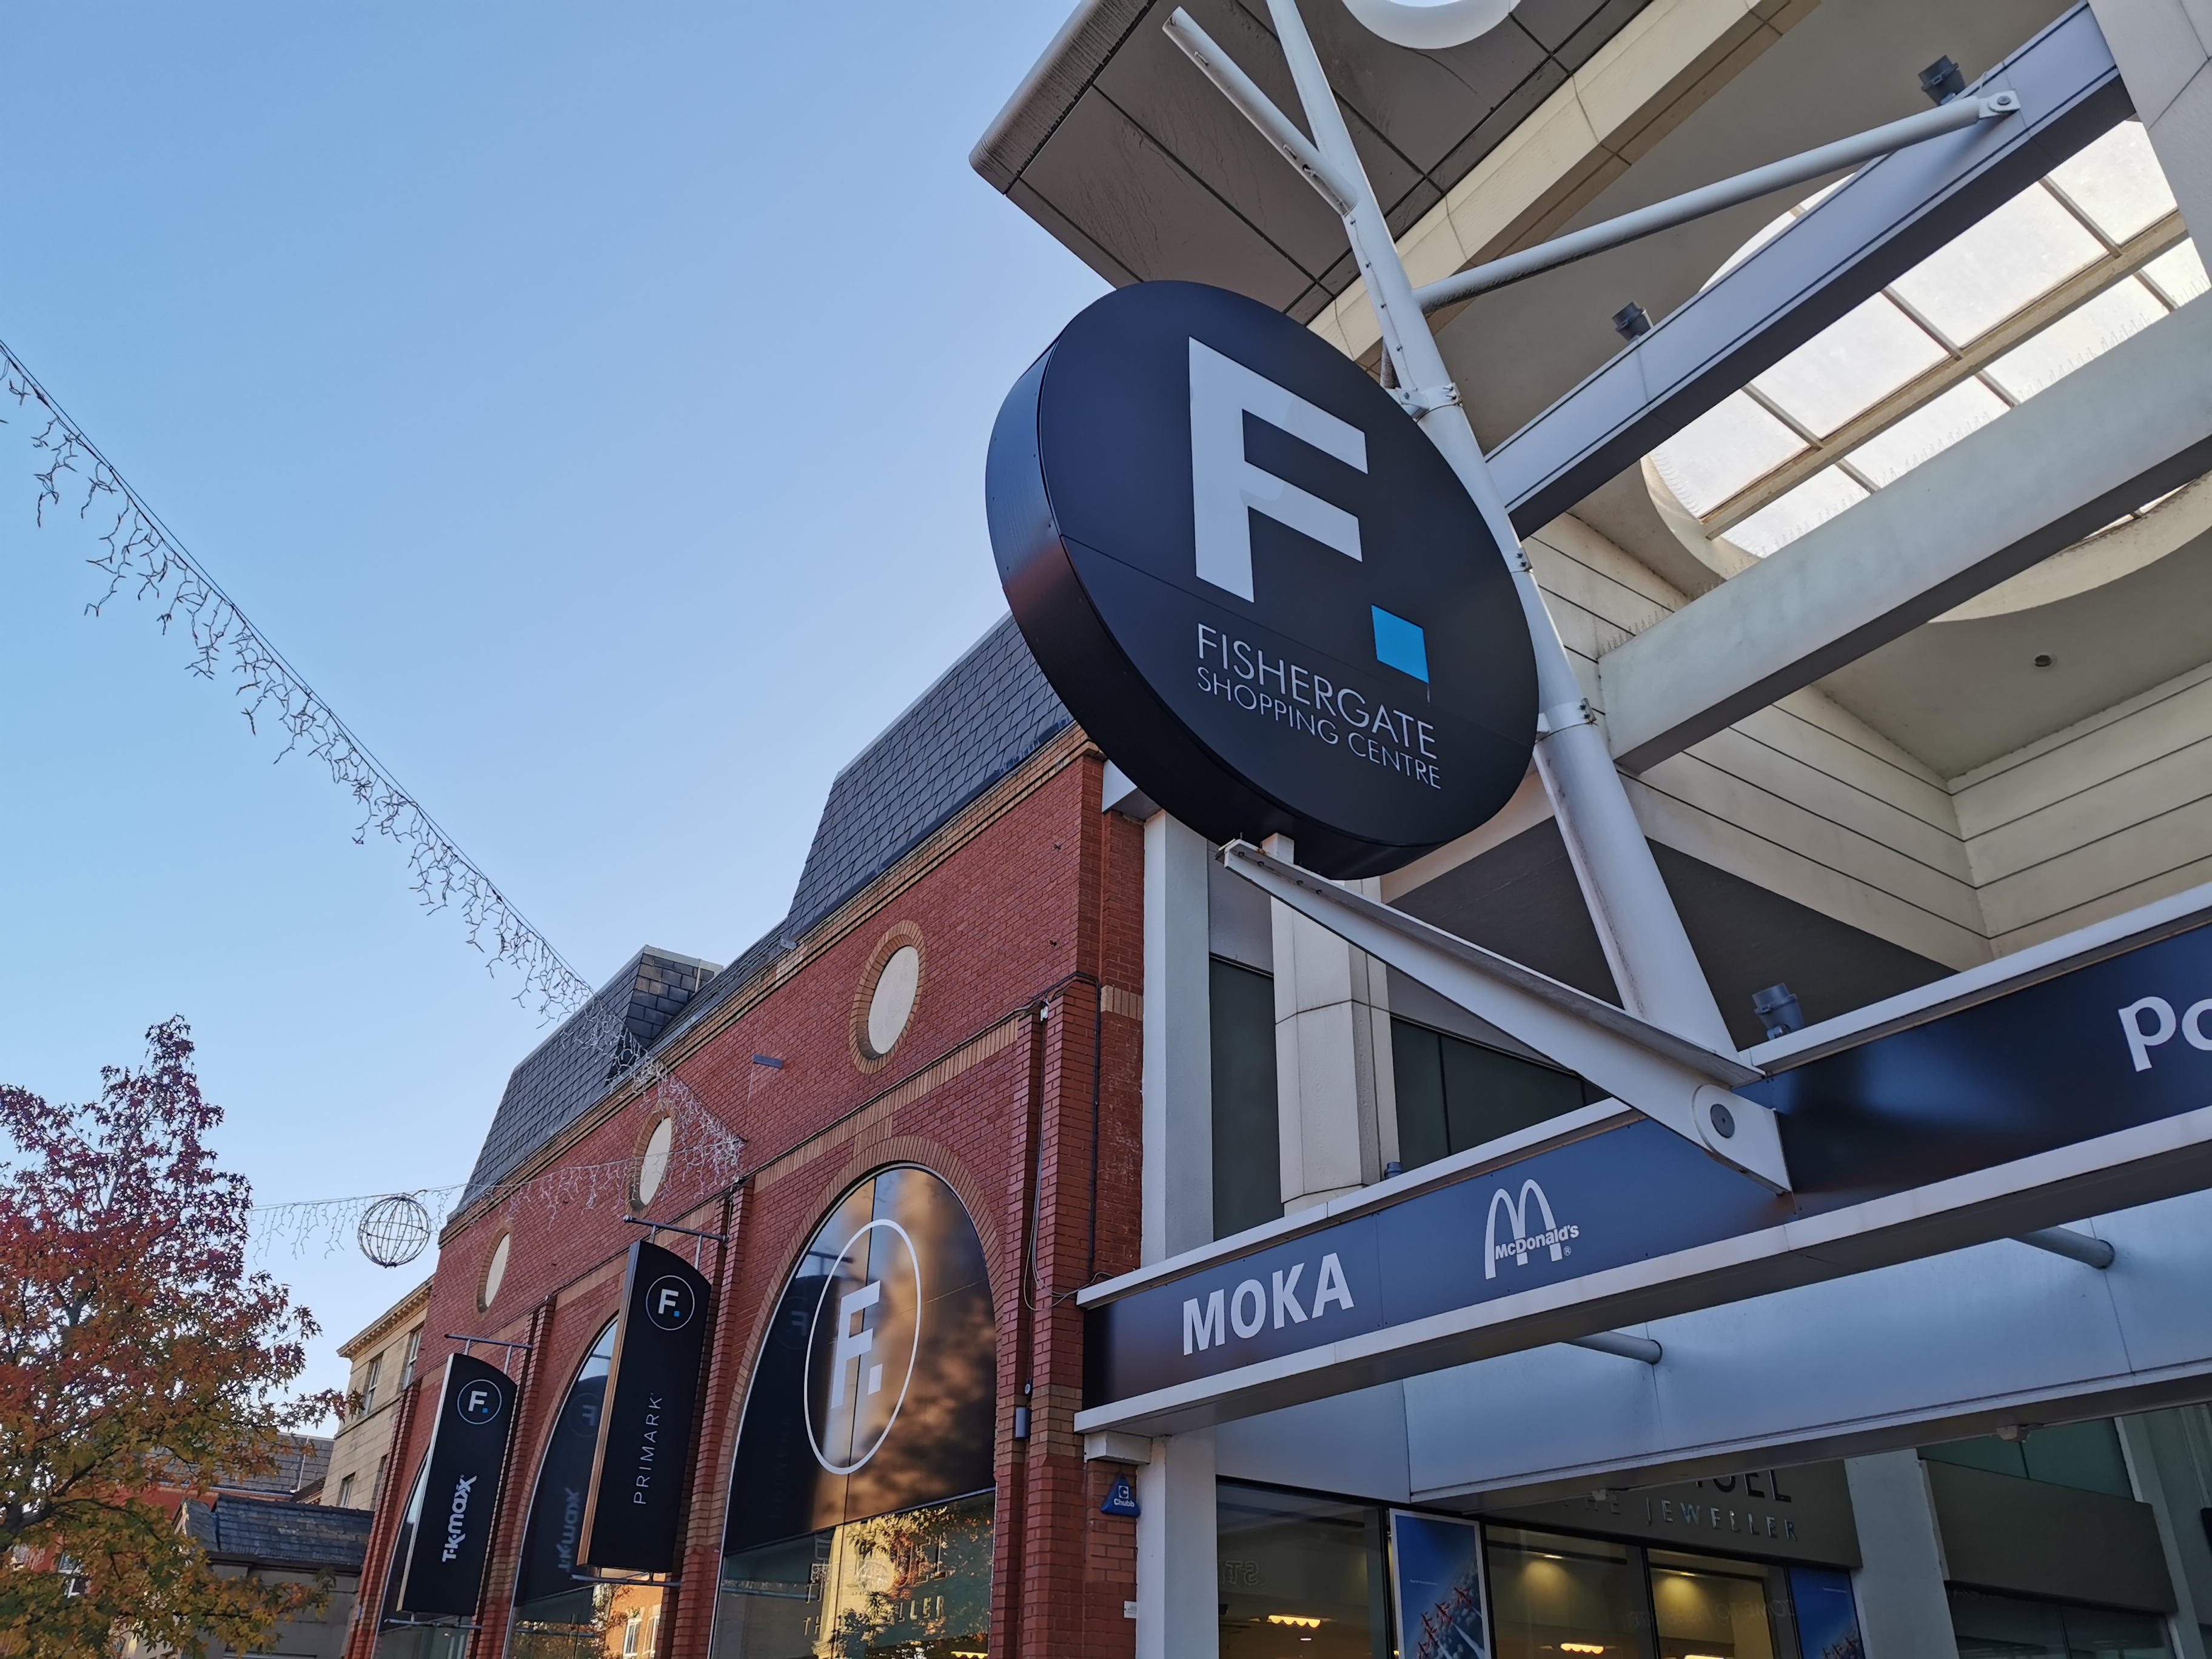
shopping, centre, building, signage, sky, architecture, real estate, sign, neighbourhood, city, mixed use, street sign